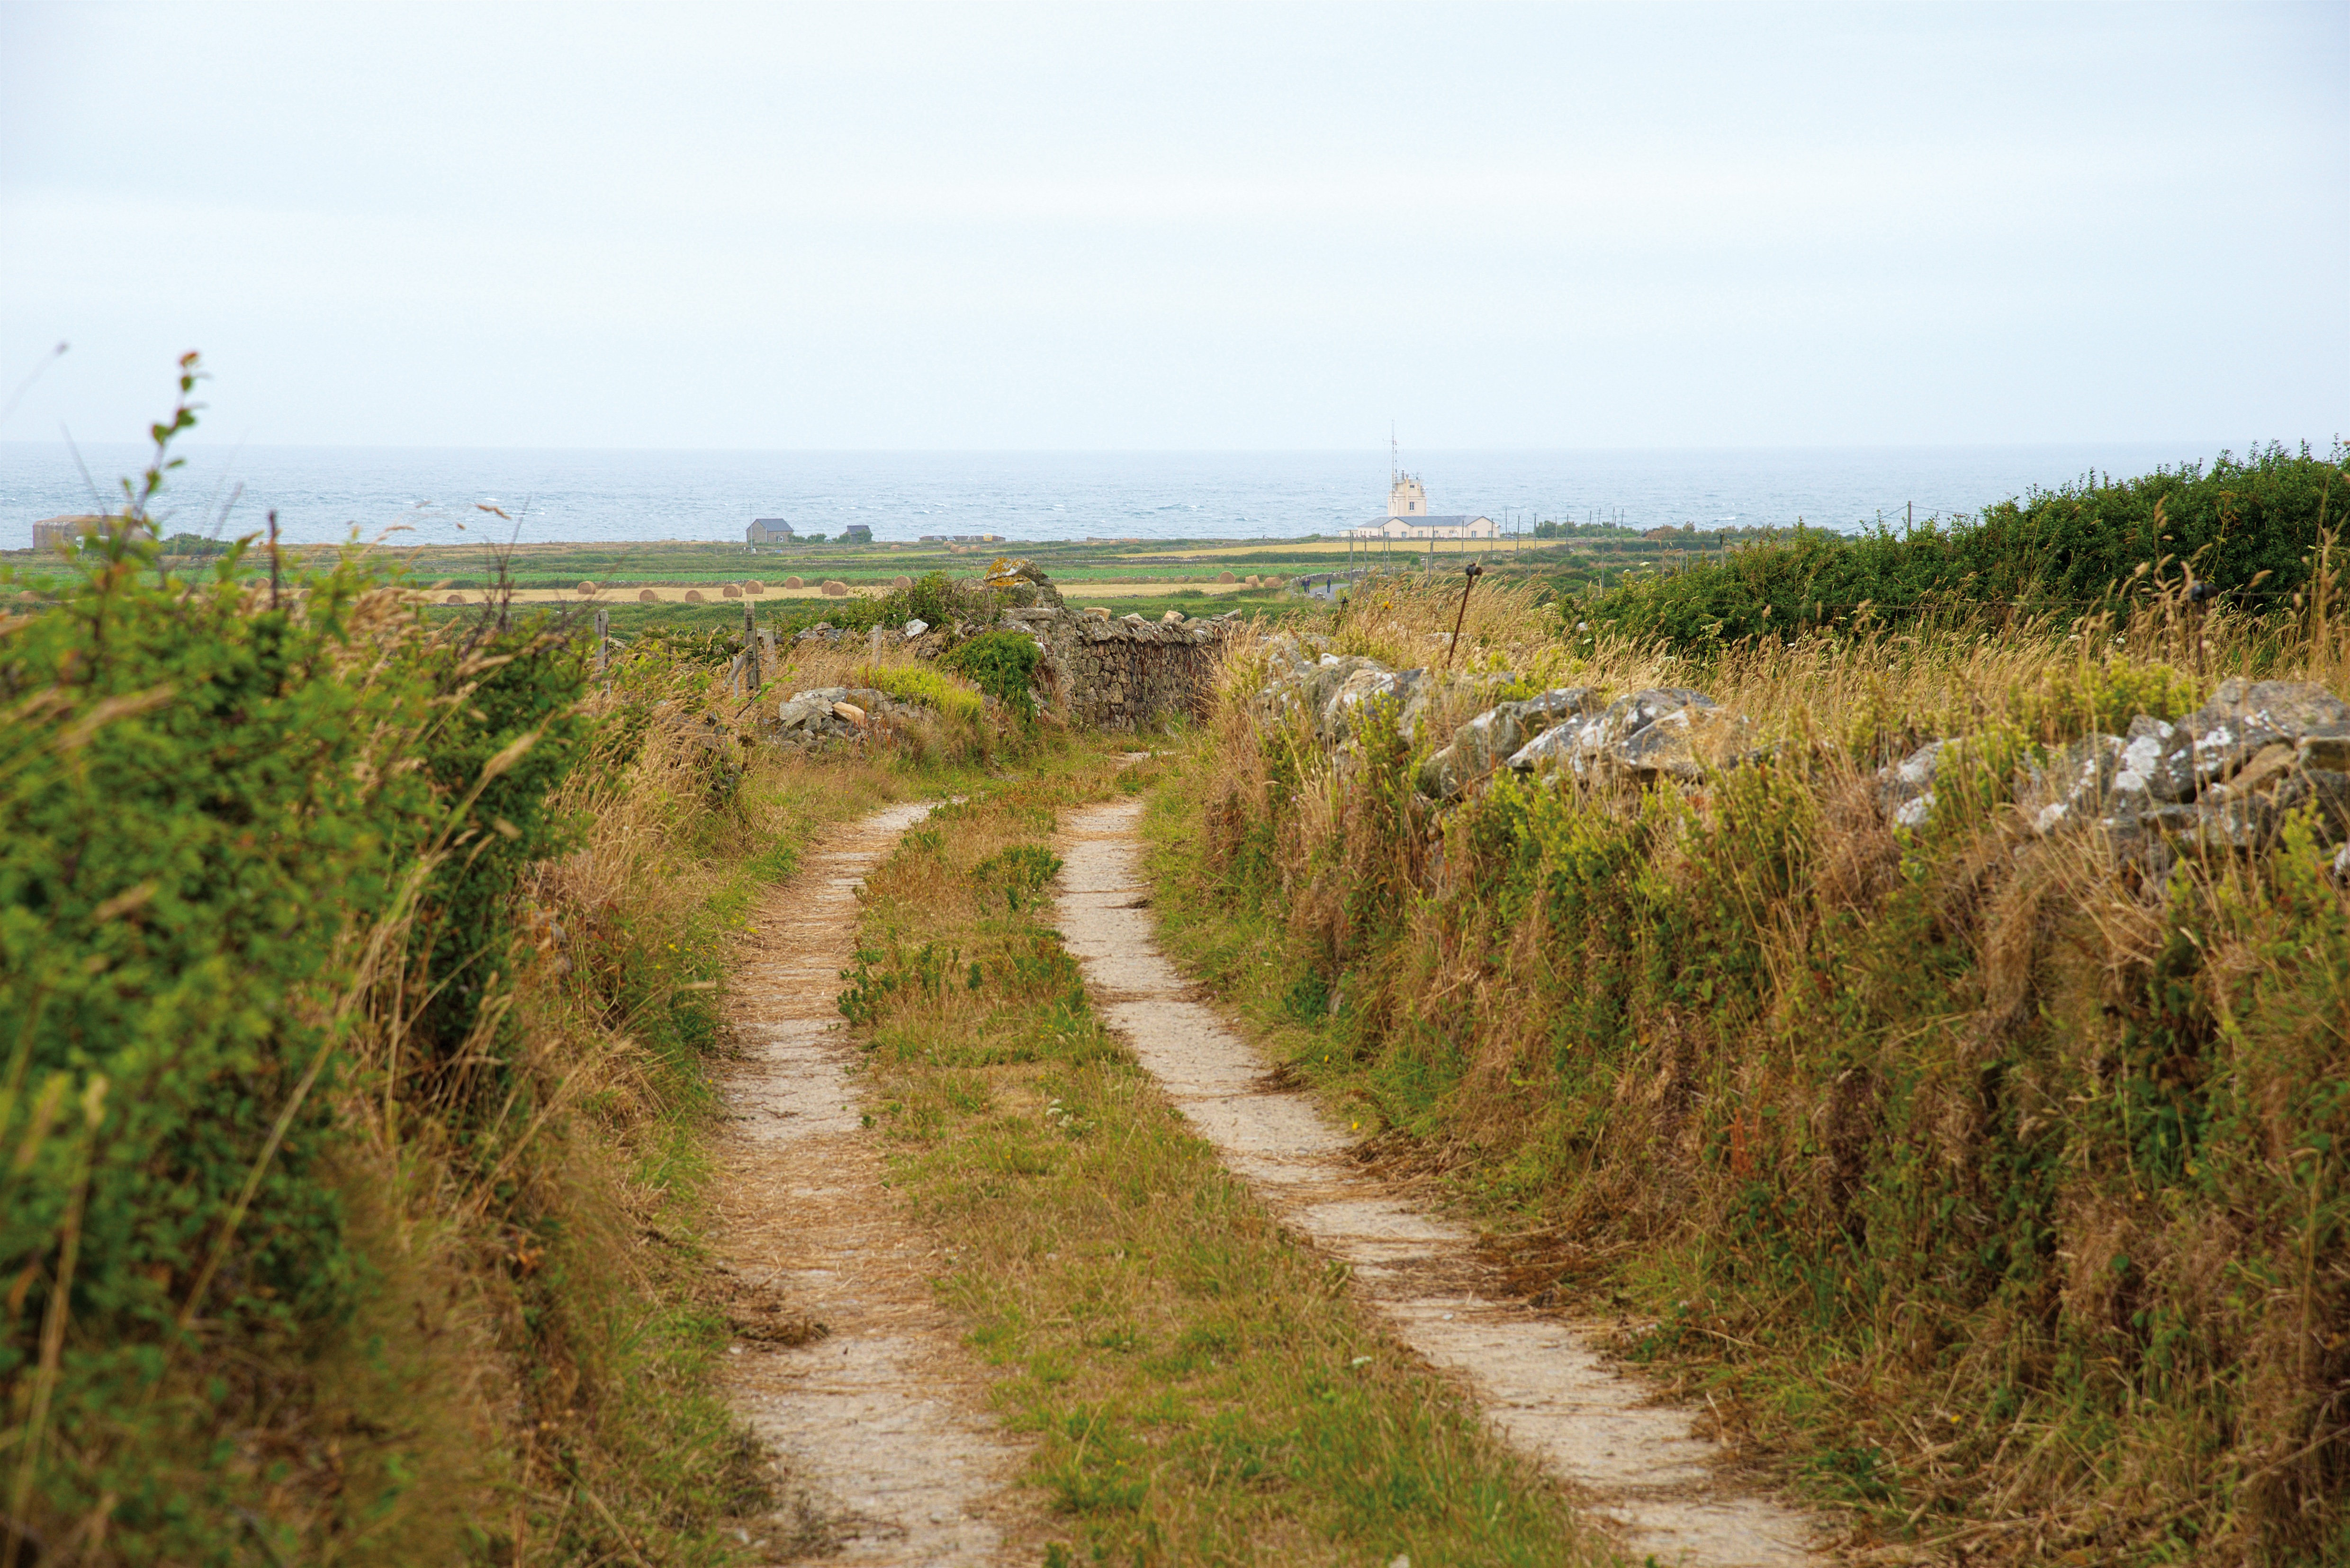
landscape, sea, coast, nature, path, grass, ocean, marsh, hiking, trail, field, prairie, hill, walkway, dirt road, cliff, france, reservoir, agriculture, terrain, waterway, handle, wetland, normandy, habitat, ecosystem, rural area, natural environment, grass family, land lot